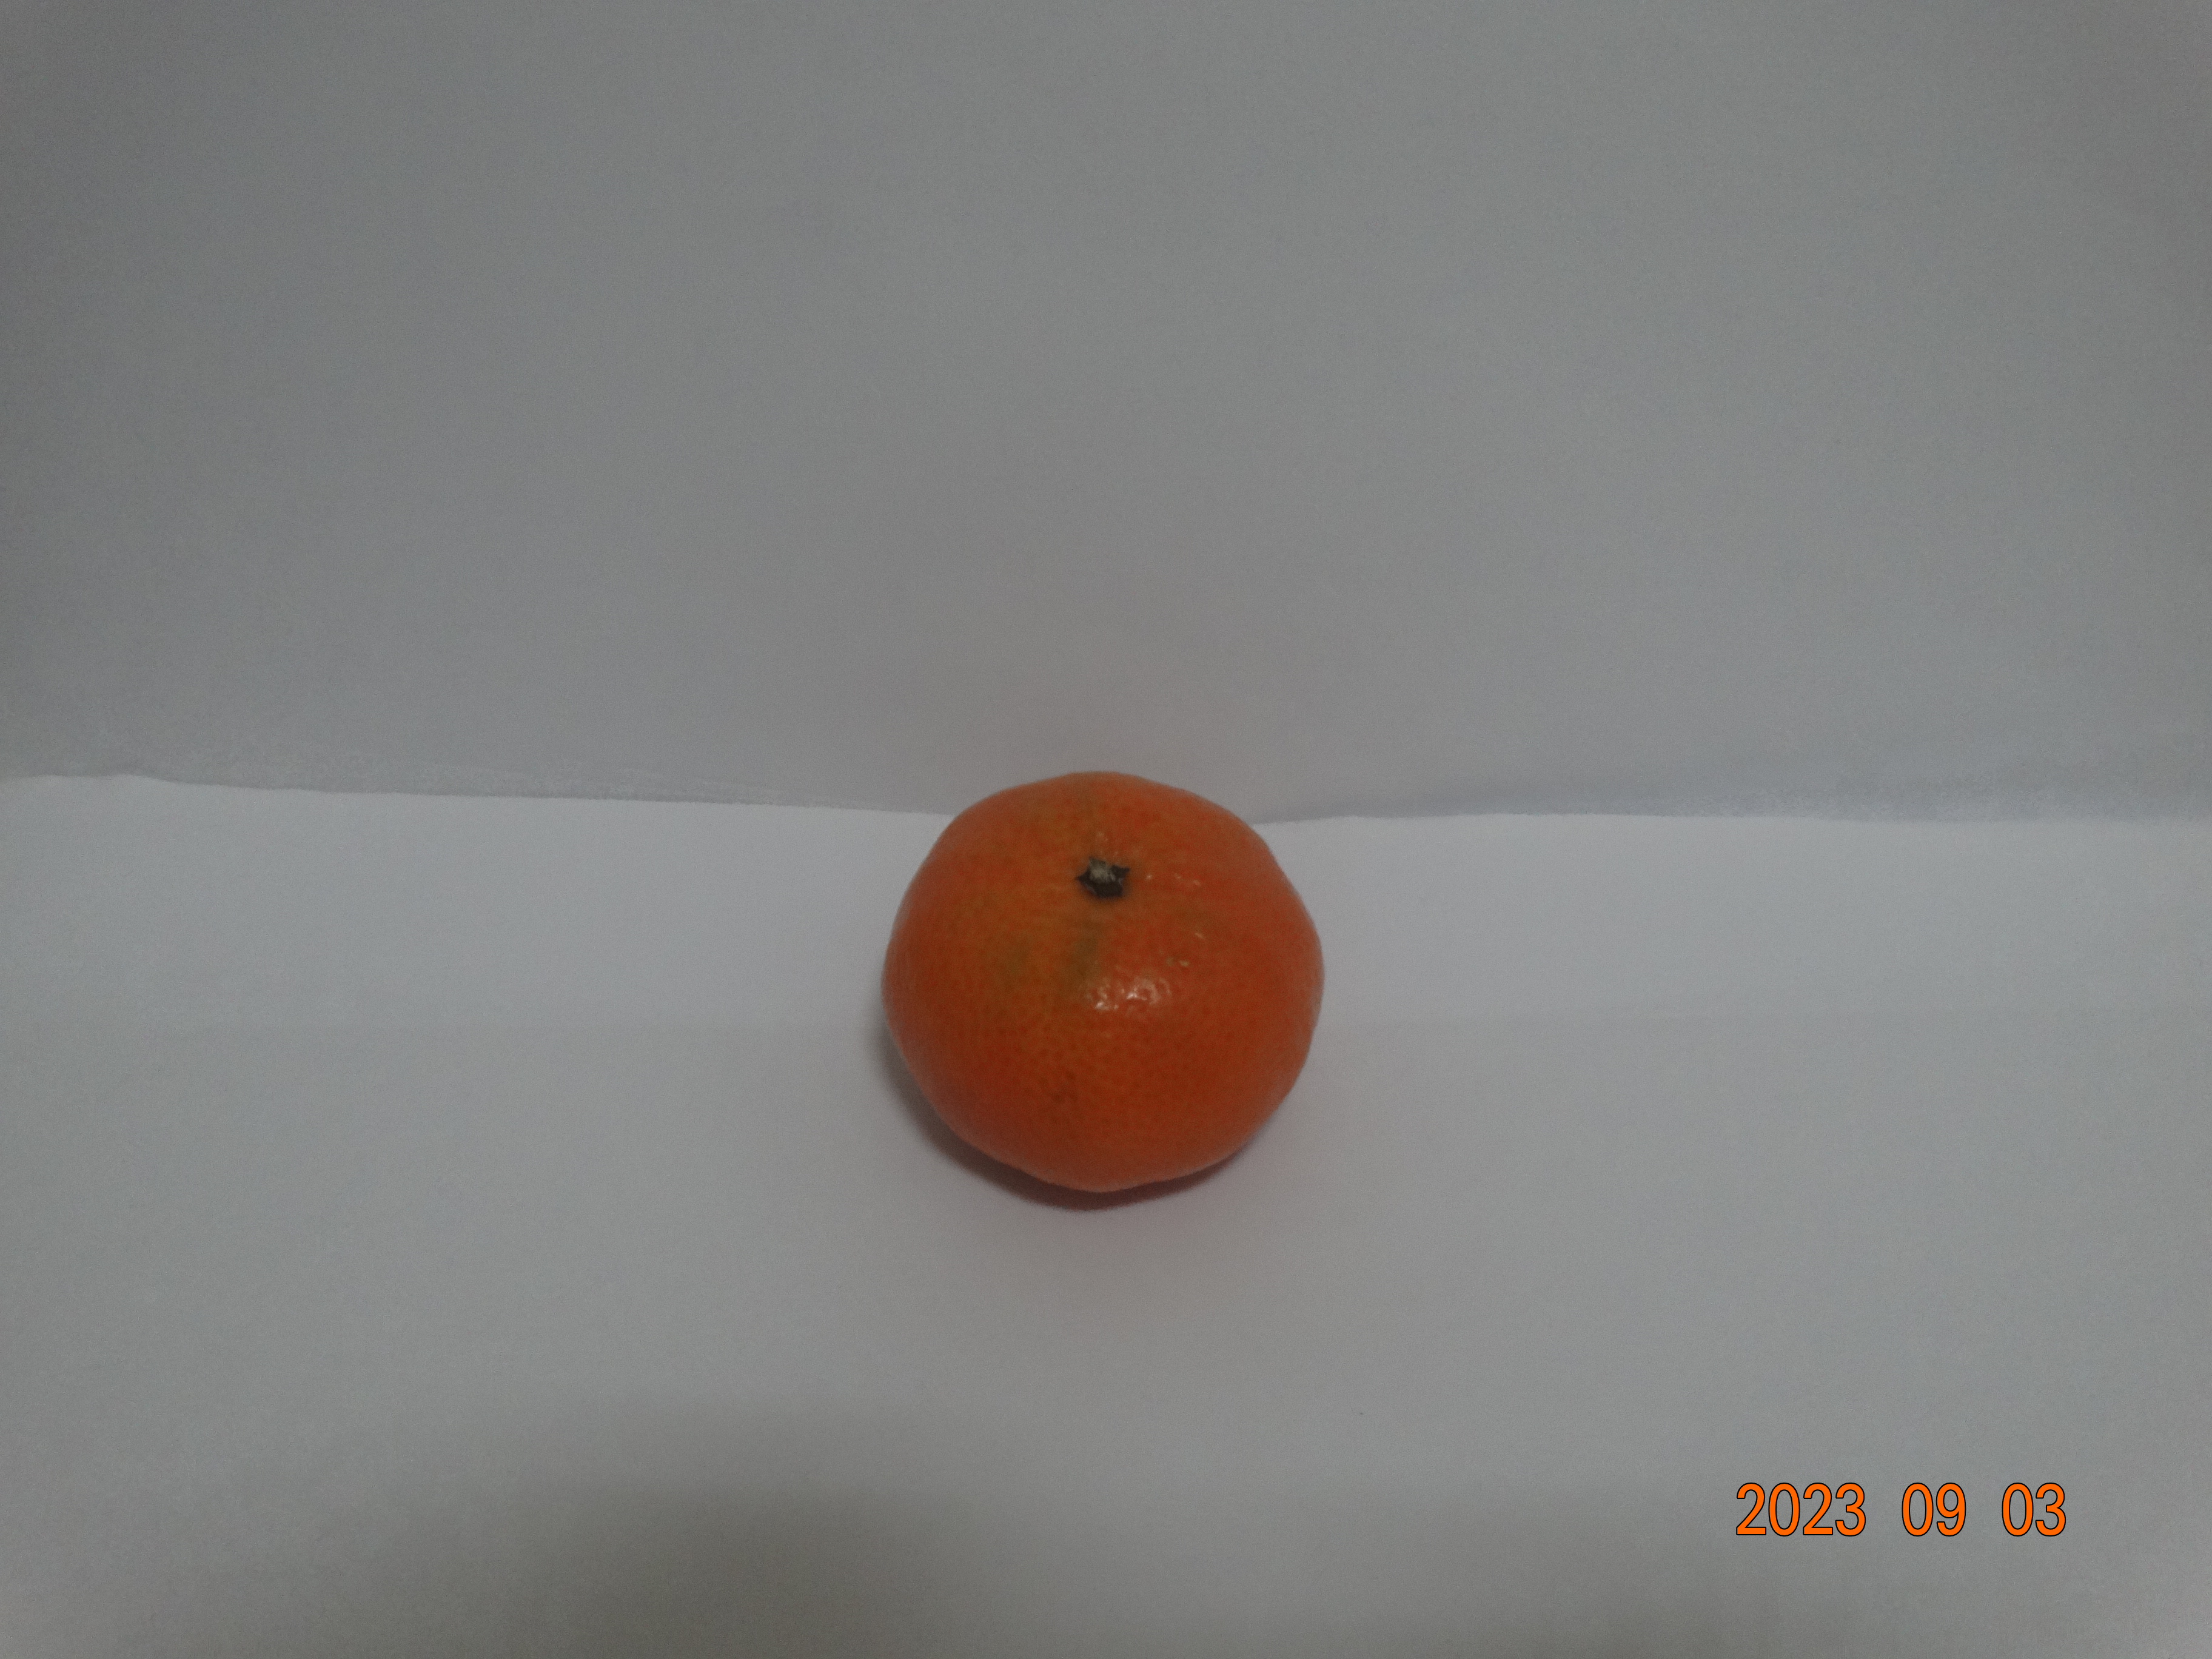
Citrus fruit variety: tangerine